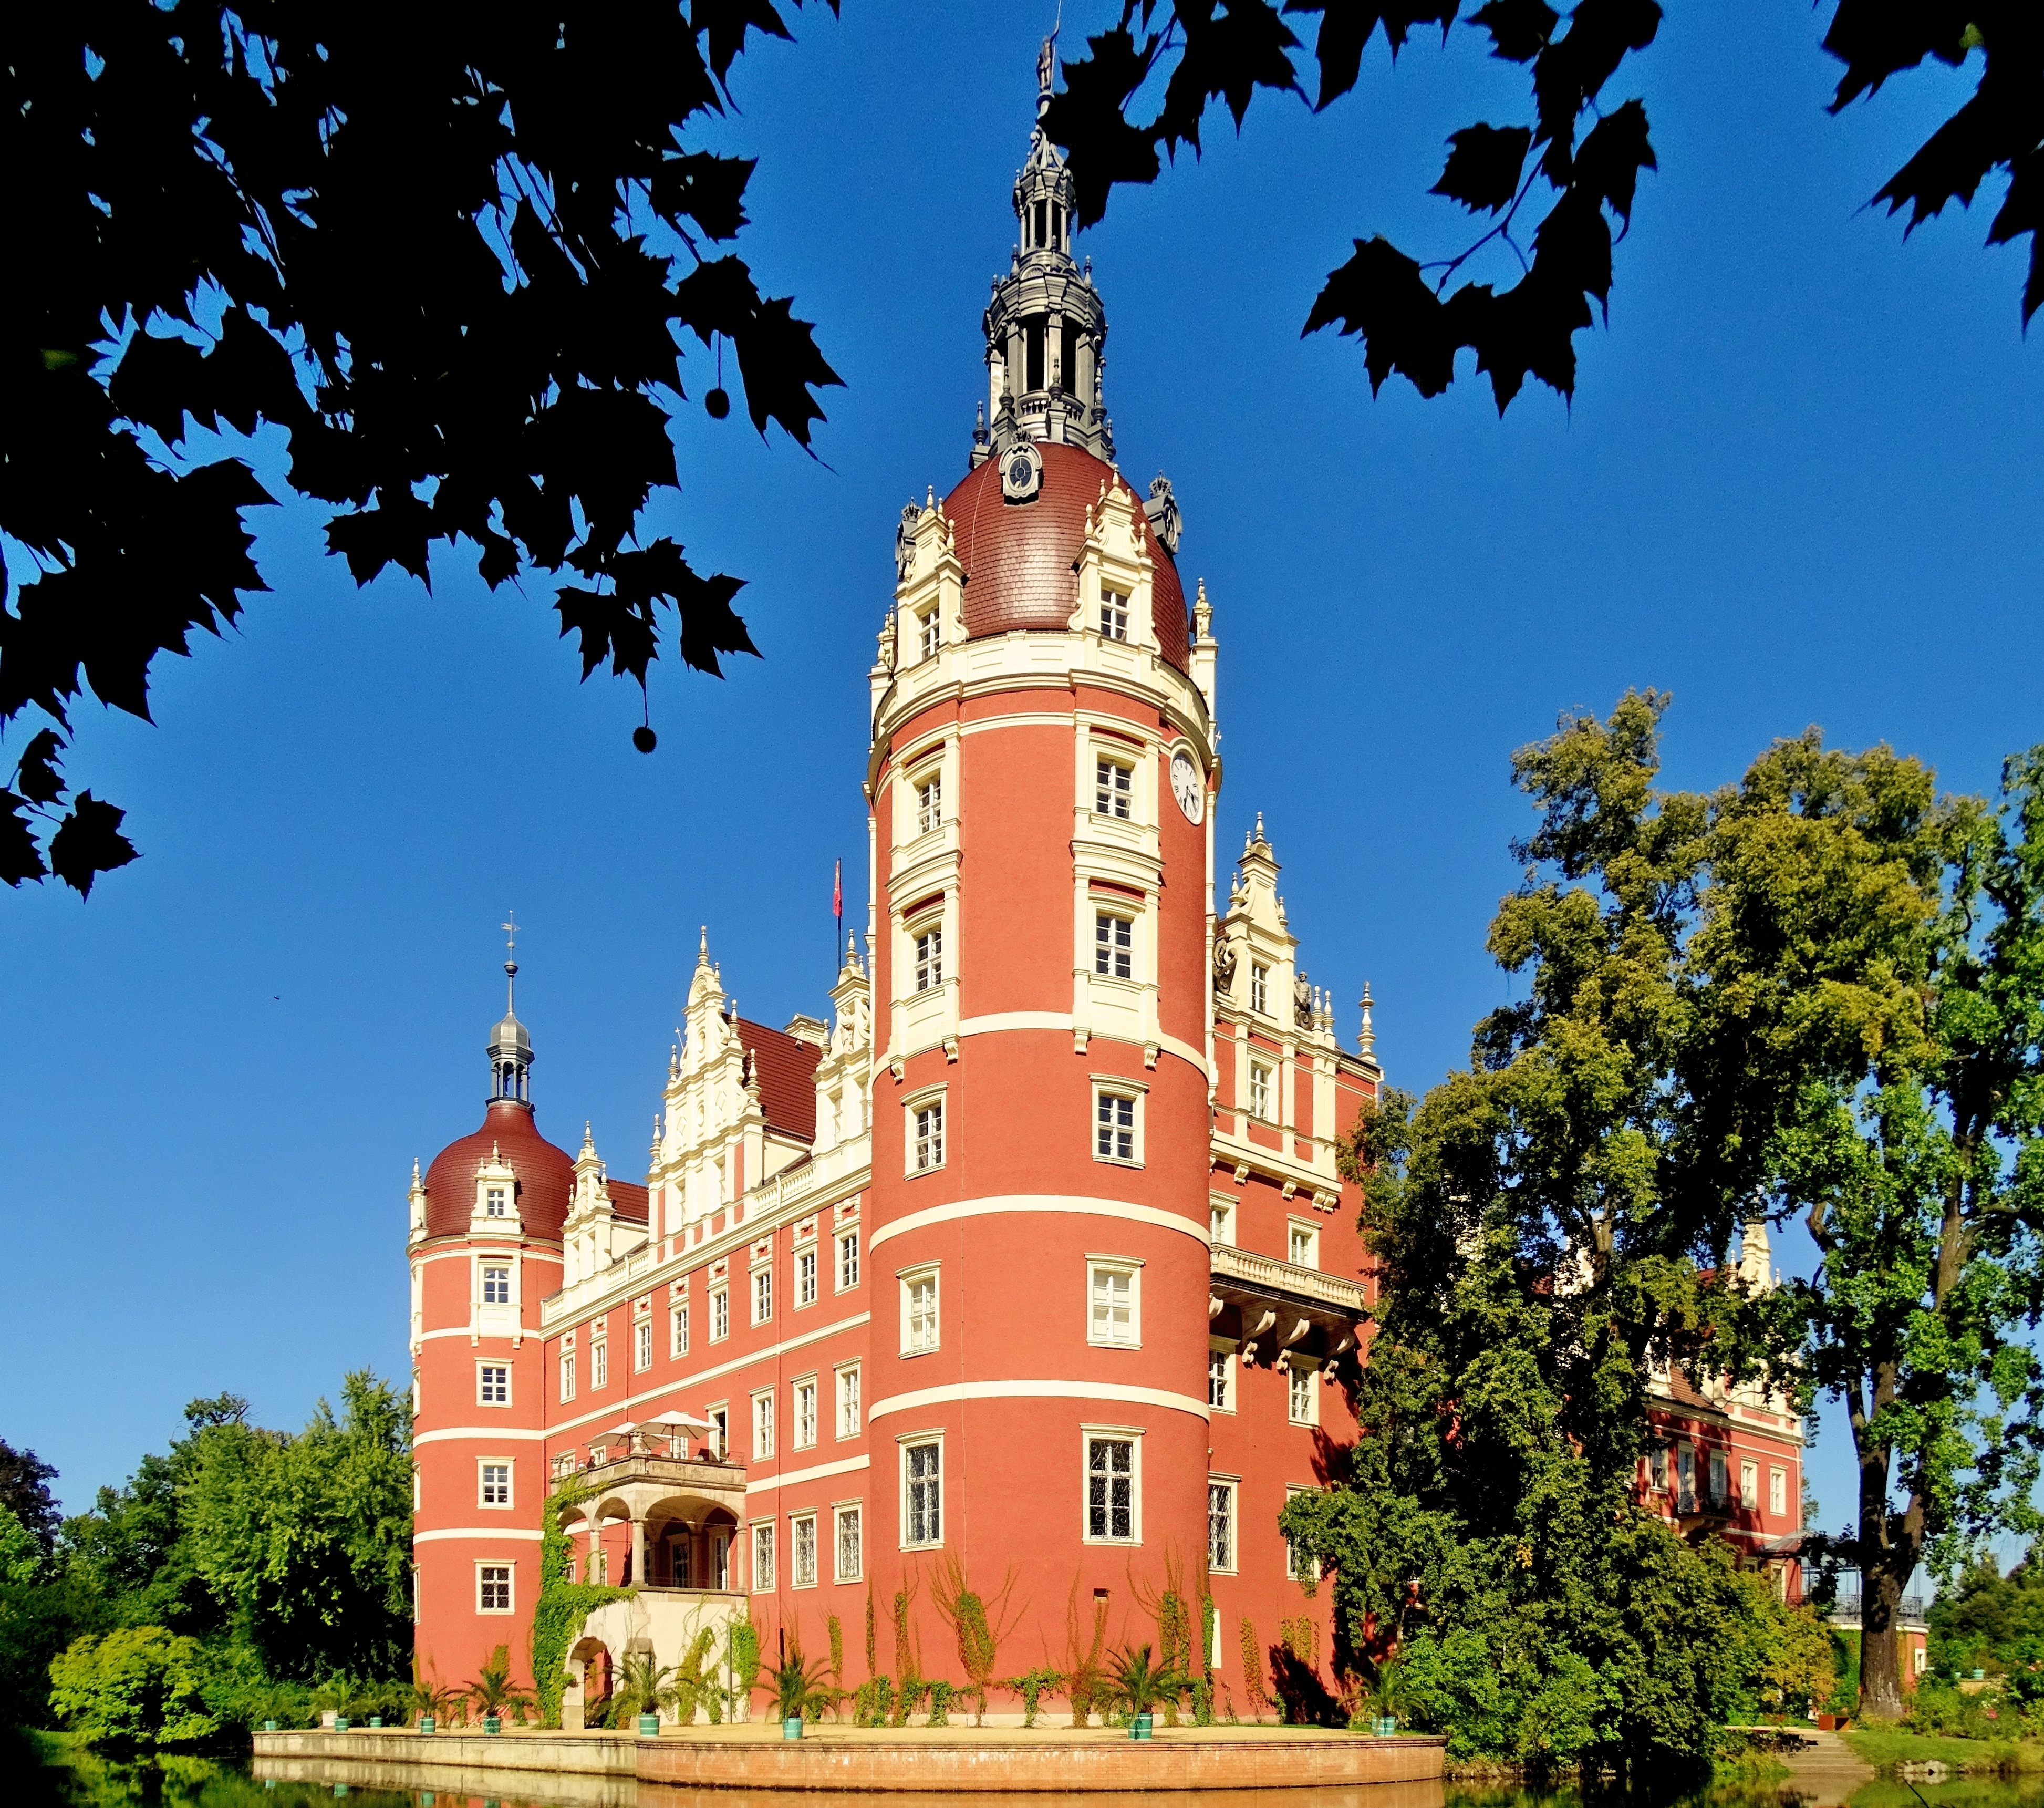
architecture, building, chateau, tower, landmark, church, cathedral, tourism, place of worship, world heritage, places of interest, germany, unesco, tourist attraction, estate, historically, bad muskau, unesco world heritage site, unesco world heritage